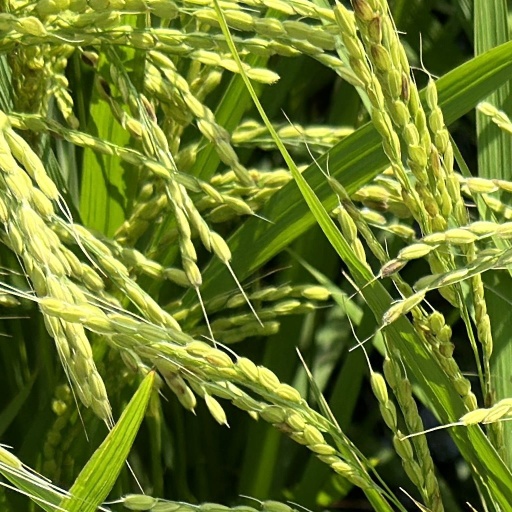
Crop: rice